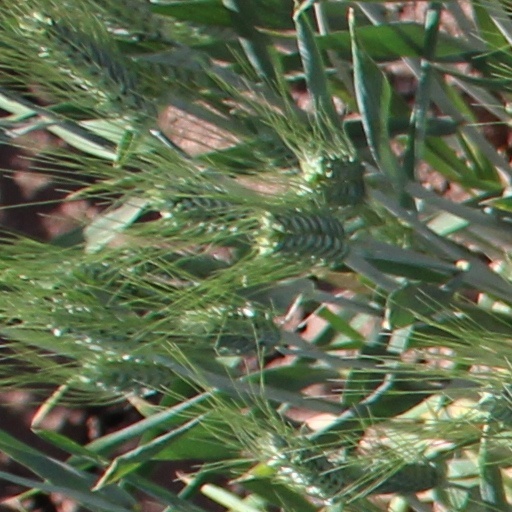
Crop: wheat